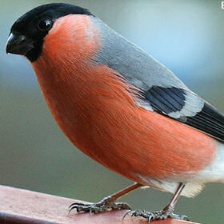
Species: EURASIAN BULLFINCH
Scientific name: PYRRHULA PYRRHULA